Gnaeus Octavius (consul 165 BC)

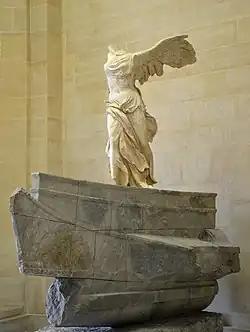
The Victory of Samothrace (Louvre, Paris), perhaps commissioned by Octavius after the capture of Perseus on this spot.

As Paullus could not break the front on the Elpeus river, he devised a ruse by ordering his military tribune Scipio Nasica to move south and feign an embarkment at Heracleum, where the fleet was stationed. The goal was to make Perseus believe that Scipio Nasica was about to land behind his lines, whereas he actually marched around Mt Olympus during the night in order to flank the Macedonian army. Therefore Octavius sailed north in that feigned operation, which successfully compelled Perseus to retreat to Pydna. The decisive battle of the war was fought there on 22 June; it resulted in a crushing Roman victory. Perseus retreated to Pella, then Amphipolis, and finally the island of Samothrace. Meanwhile, Octavius sacked the city of Meliboea on the coast of Magnesia. This city was famous for its refined fabrics, which Octavius looted as they were later listed in the triumphal booty of Paullus (the first time luxury textile was mentioned in a triumph). He then sailed to Samothrace in order to capture Perseus, who was protected by the sanctity of the Samothrace temples. Octavius therefore offered an amnesty to the followers of Perseus, who surrendered immediately, and left Perseus alone with his elder son. The king had no choice but to in turn surrender to Octavius, who therefore did not violate the temples with his army. Octavius brought Perseus to the legate Quintus Aelius Tubero in Amphipolis, who turned him to Paullus. Octavius finally wintered with the fleet in Demetrias in Thessaly. At this occasion, he was likely honoured with an inscription by the small city of Echinous on the Malian Gulf. Olga Palagia has suggested that Octavius commissioned the Victory of Samothrace, a famous statue now in the Louvre in Paris, in order to commemorate his capture of Perseus in the island, therefore imitating Paullus who built a monument in Delphi. However, there is no academic consensus on the statue, and many other dates are possible.